Southern Song dynasty coinage

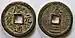
A coin with a clockwise inscription and with the year of minting on the reverse, cast in the 3rd year of the Qing Yuan era (1197).

The Southern Song would suffer from what had been called "currency famines" or Qian Huang, during the mid-13th century, this was because the production of bronze coinage had fallen to merely 2 to 3% of what it had been under the Northern Song, meanwhile the relative value of silver compared to bronze had steadily increased leading to the Song government adopting silver as the new standard as the value of silver would remain pretty much standard at the entire duration of the Southern Song while the value of bronze would fluctuate enormously.